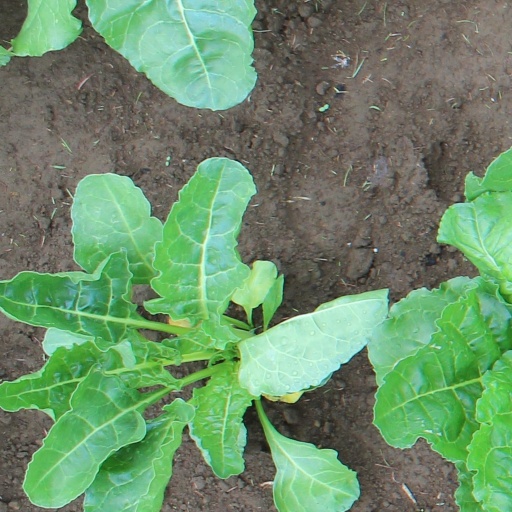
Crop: sugar beet